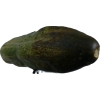
Label: cucumber